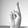
ASL letter: R